Barrington Tops National Park

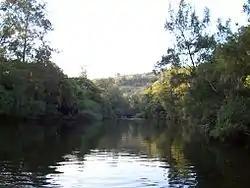
Barrington River

The climate varies from temperate on the lower altitudes to subalpine at highest elevations. A record low of has been registered at above mean sea level. Rainfalls fluctuate between in the northwest to more than in the southeast.